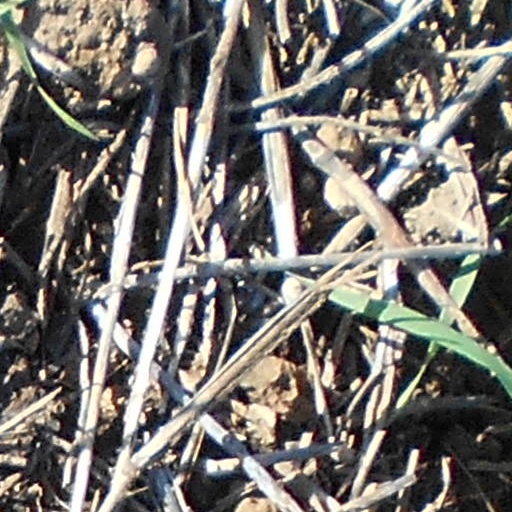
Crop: wheat